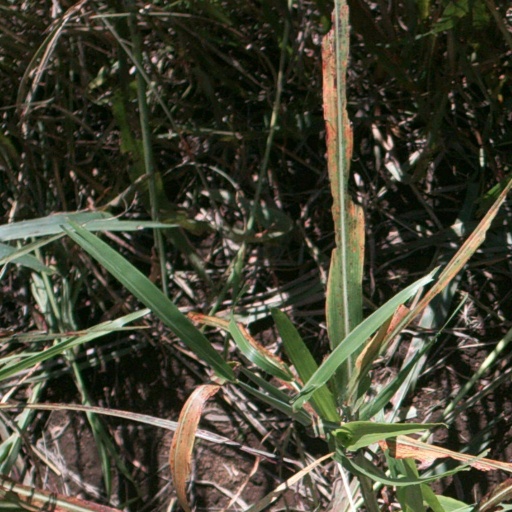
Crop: sorghum